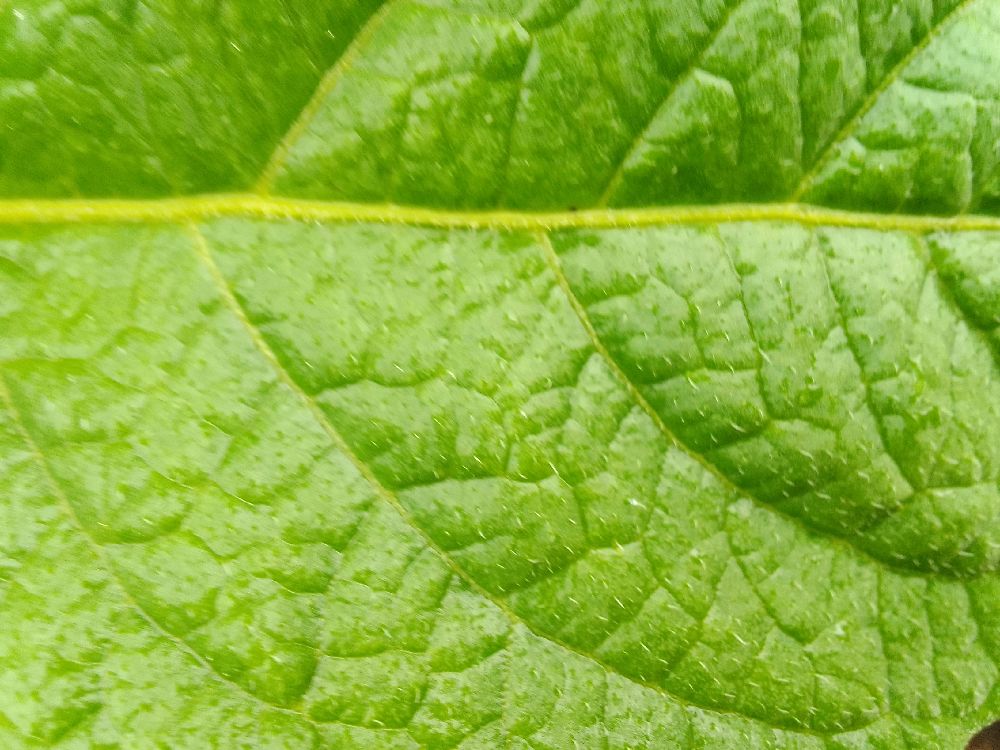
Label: Healthy